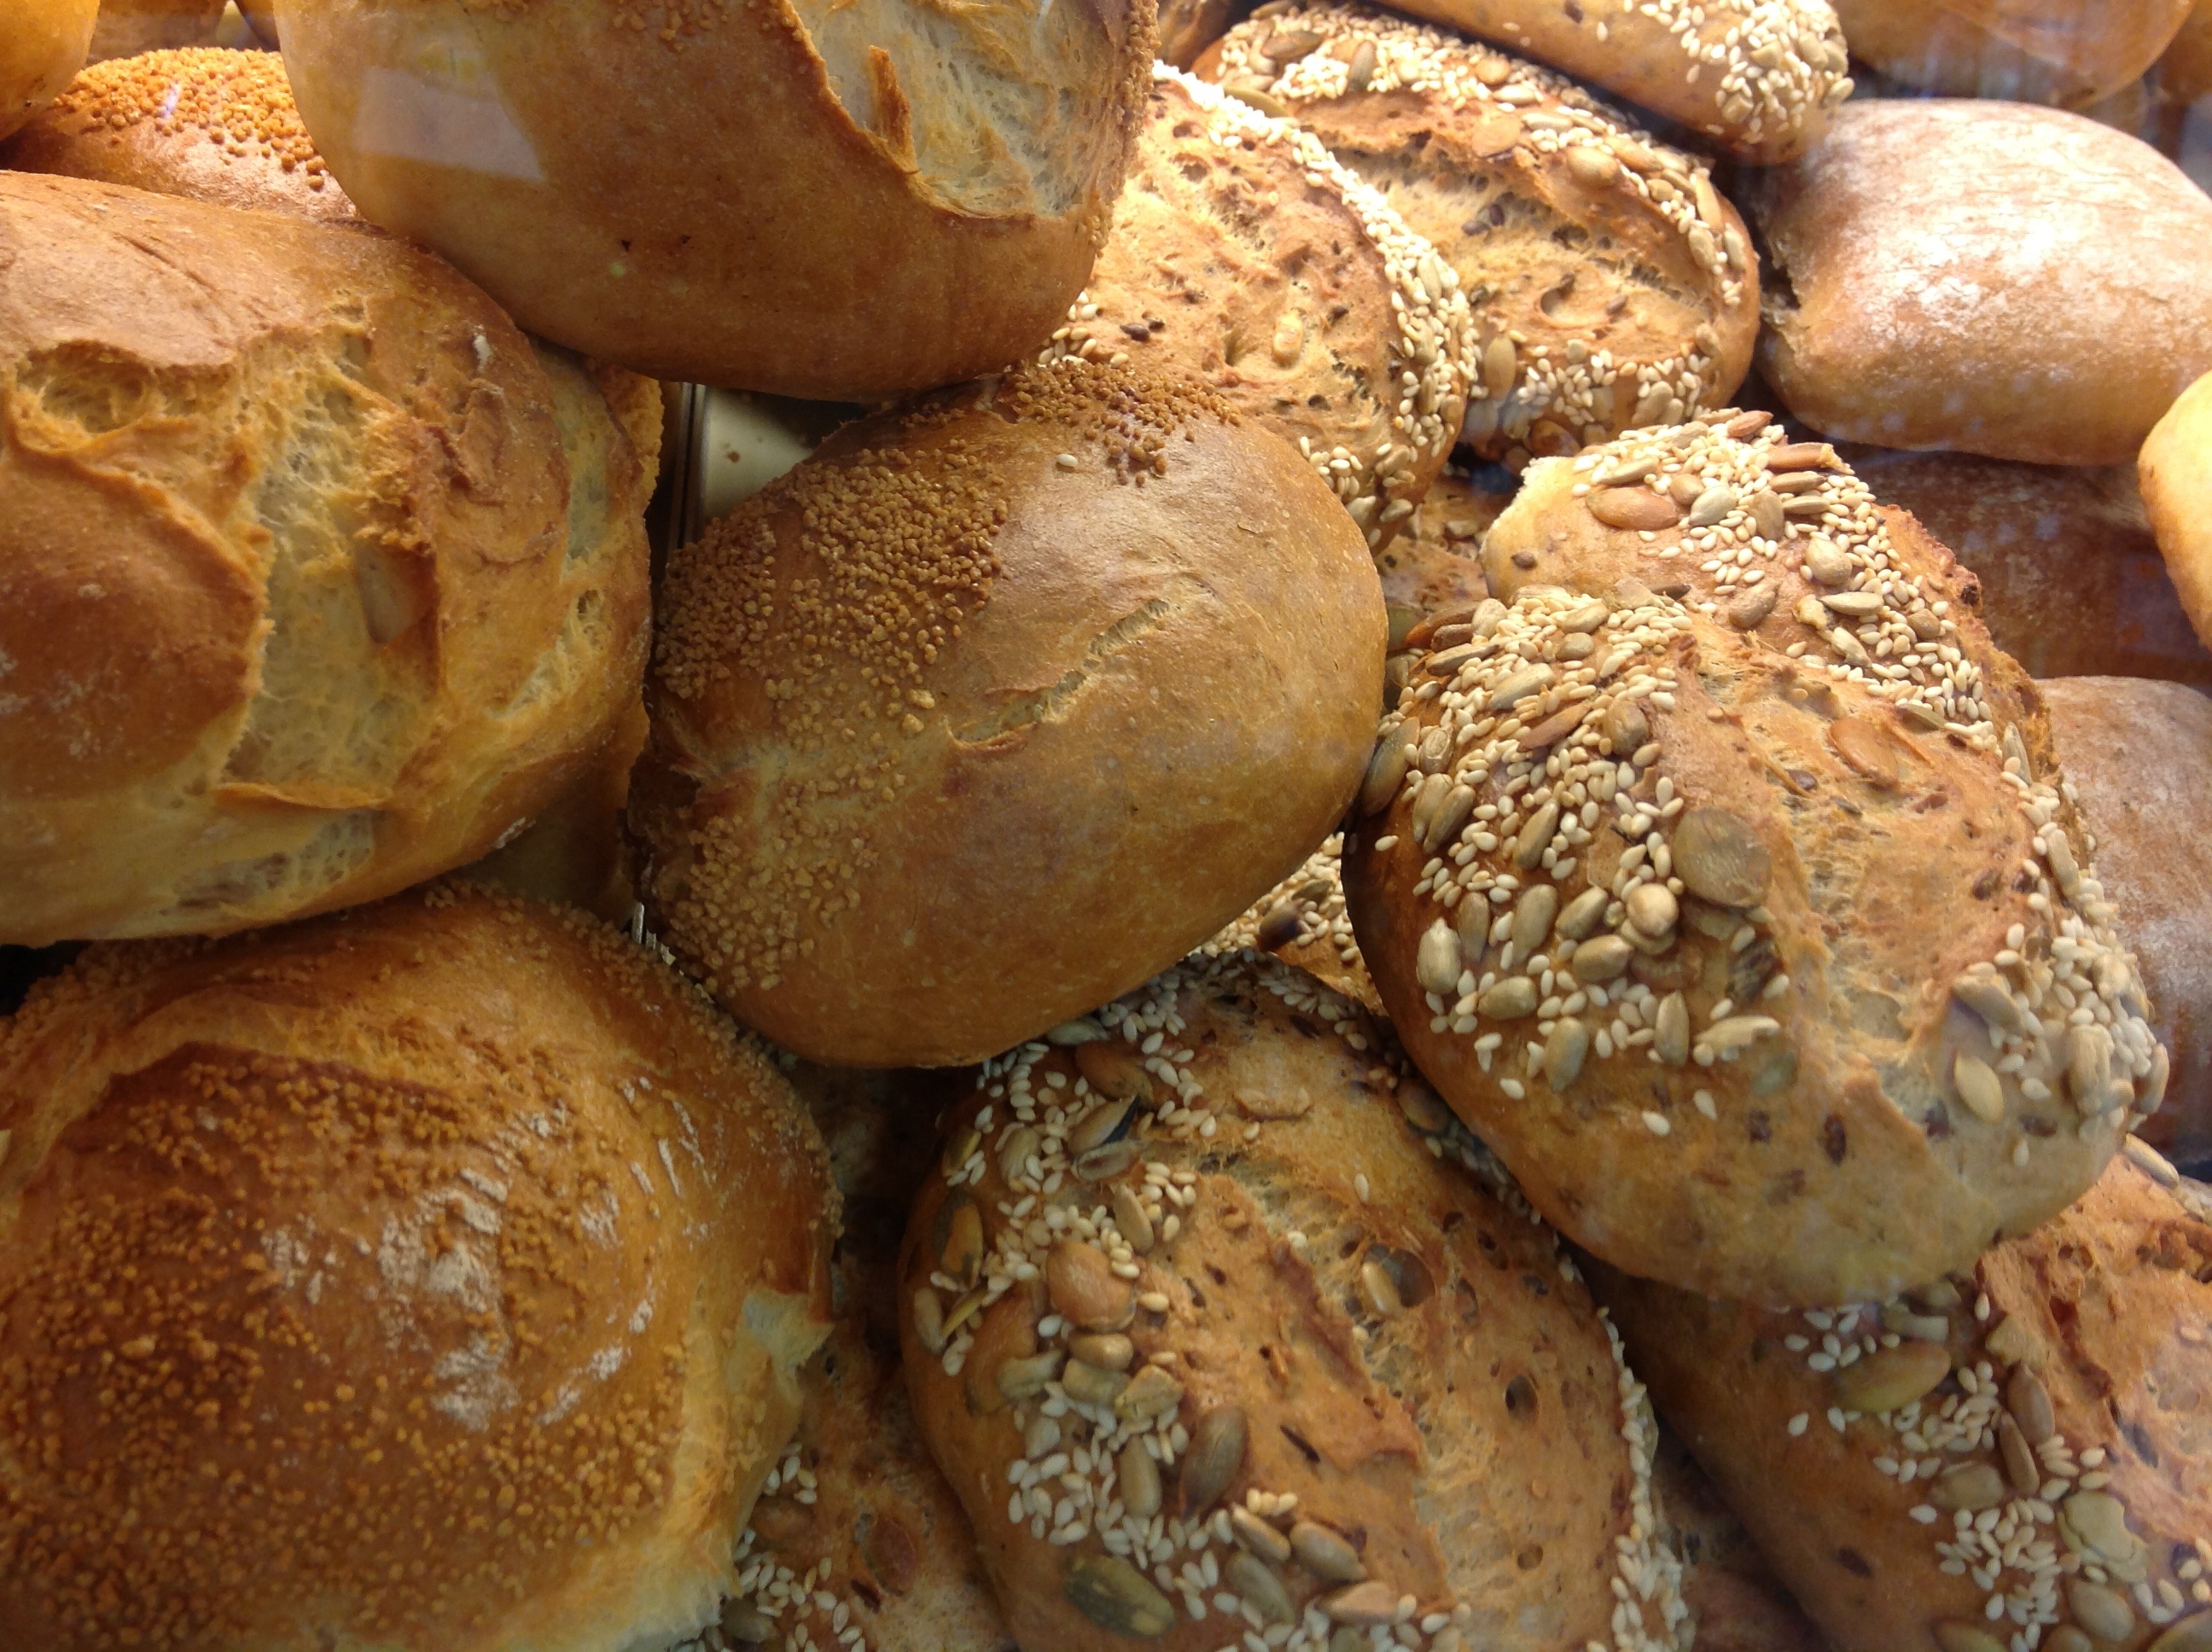
food, breakfast, baking, eat, bread, bakery, baked, roll, ciabatta, baked goods, buns, arouse, brown bread, bread roll, grass family, whole grain